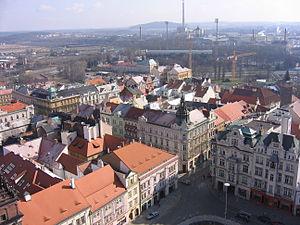
Pilsner Urquell en allemand, Plzeňský Prazdroj en tchèque, est une entreprise brassicole produisant, dans la ville de Plzeň, quatrième ville de la République tchèque, une bière du même nom. Urquell, ou Prazdroj, signifie « source originelle ».